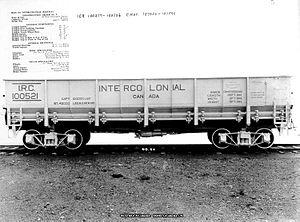
Le chemin de fer Intercolonial, est créé en 1872 par le gouvernement du Canada pour répondre à l'exigence des provinces maritimes avant leur intégration à la Confédération canadienne. En 1876, la voie de 560 milles relie Halifax à Rivière-du-Loup où la connexion avec la voie du Grand Tronc permet de passer par Lévis, en face de la ville de Québec, et de rejoindre Montréal. En 1918, l'Intercolonial est intégré au chemin de fer Canadien National.